Golden Slumber

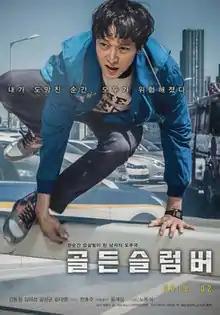
Theatrical release poster

Golden Slumber is a 2018 South Korean action thriller film directed by Noh Dong-seok, starring Gang Dong-won, Kim Eui-sung, Kim Sung-kyun, Kim Dae-myung, Han Hyo-joo and Yoon Kye-sang. It is based on the 2007 Japanese novel of the same name written by Kōtarō Isaka, previously filmed by Yoshihiro Nakamura in 2010. The film revolves around a deliveryman who has to run for his life after he is held responsible for an explosion causing the death of a presidential candidate.